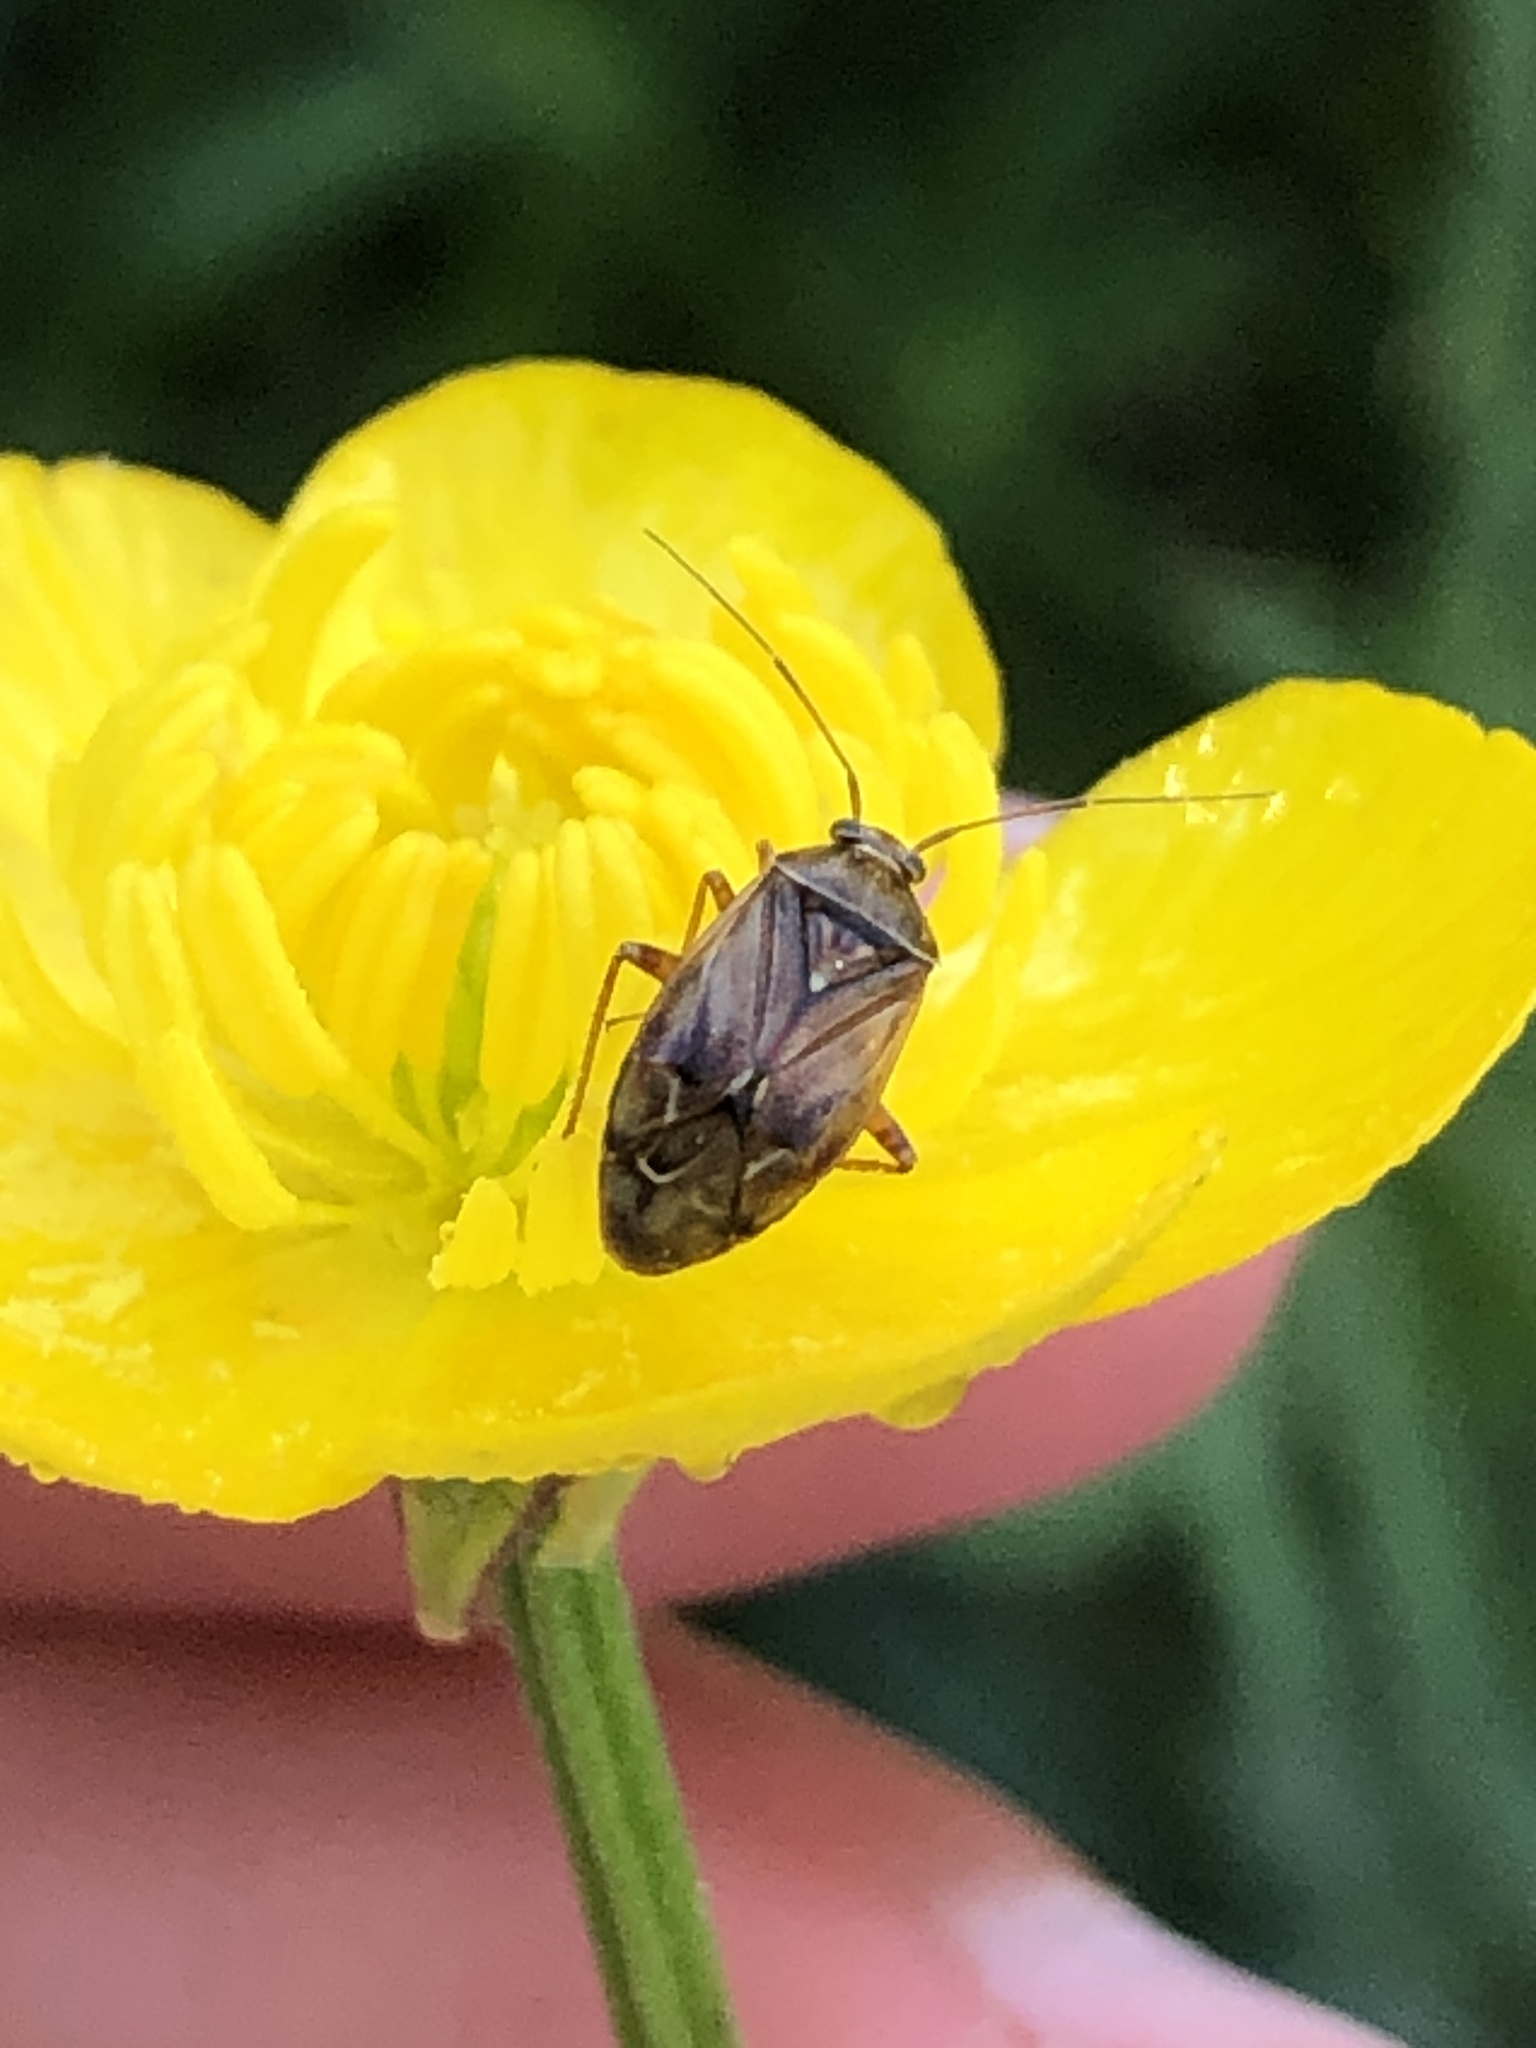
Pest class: lygus_bug